Earth

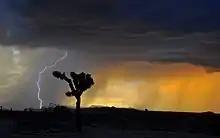
A High Desert storm in the Mojave

Extreme weather, such as tropical cyclones (including hurricanes and typhoons), occurs over most of Earth's surface and has a large impact on life in those areas. From 1980 to 2000, these events caused an average of 11,800 human deaths per year. Many places are subject to earthquakes, landslides, tsunamis, volcanic eruptions, tornadoes, blizzards, floods, droughts, wildfires, and other calamities and disasters. Human impact is felt in many areas due to pollution of the air and water, acid rain, loss of vegetation (overgrazing, deforestation, desertification), loss of wildlife, species extinction, soil degradation, soil depletion and erosion. Human activities release greenhouse gases into the atmosphere which cause global warming. This is driving changes such as the melting of glaciers and ice sheets, a global rise in average sea levels, increased risk of drought and wildfires, and migration of species to colder areas.